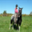
Label: horse